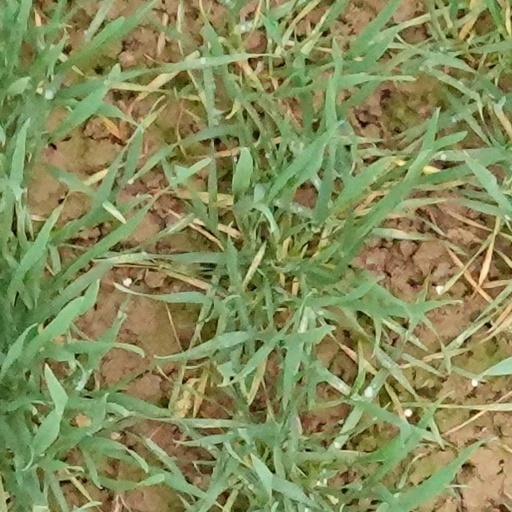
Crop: wheat